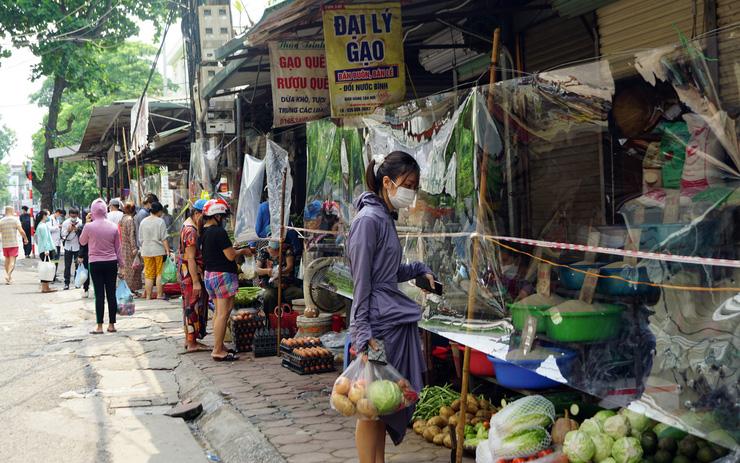
có nhiều quầy hàng đang bị ngăn cách với những người mua hàng